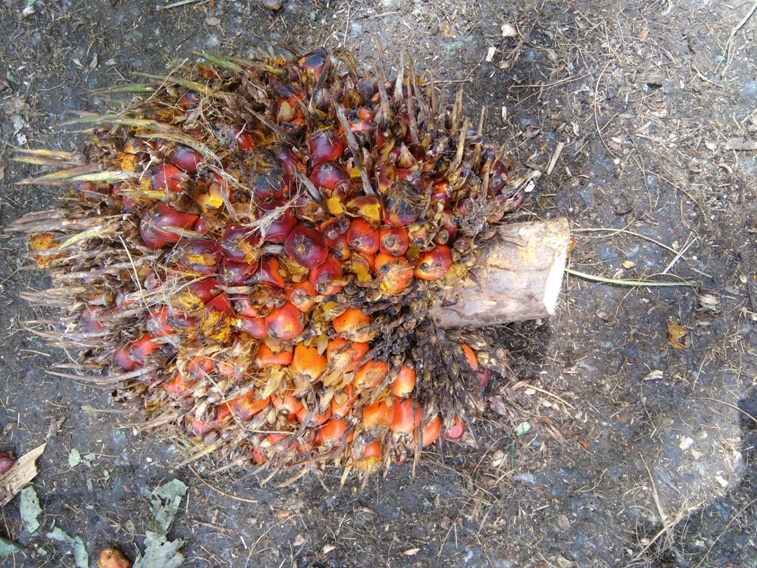
Ripeness: Ripe